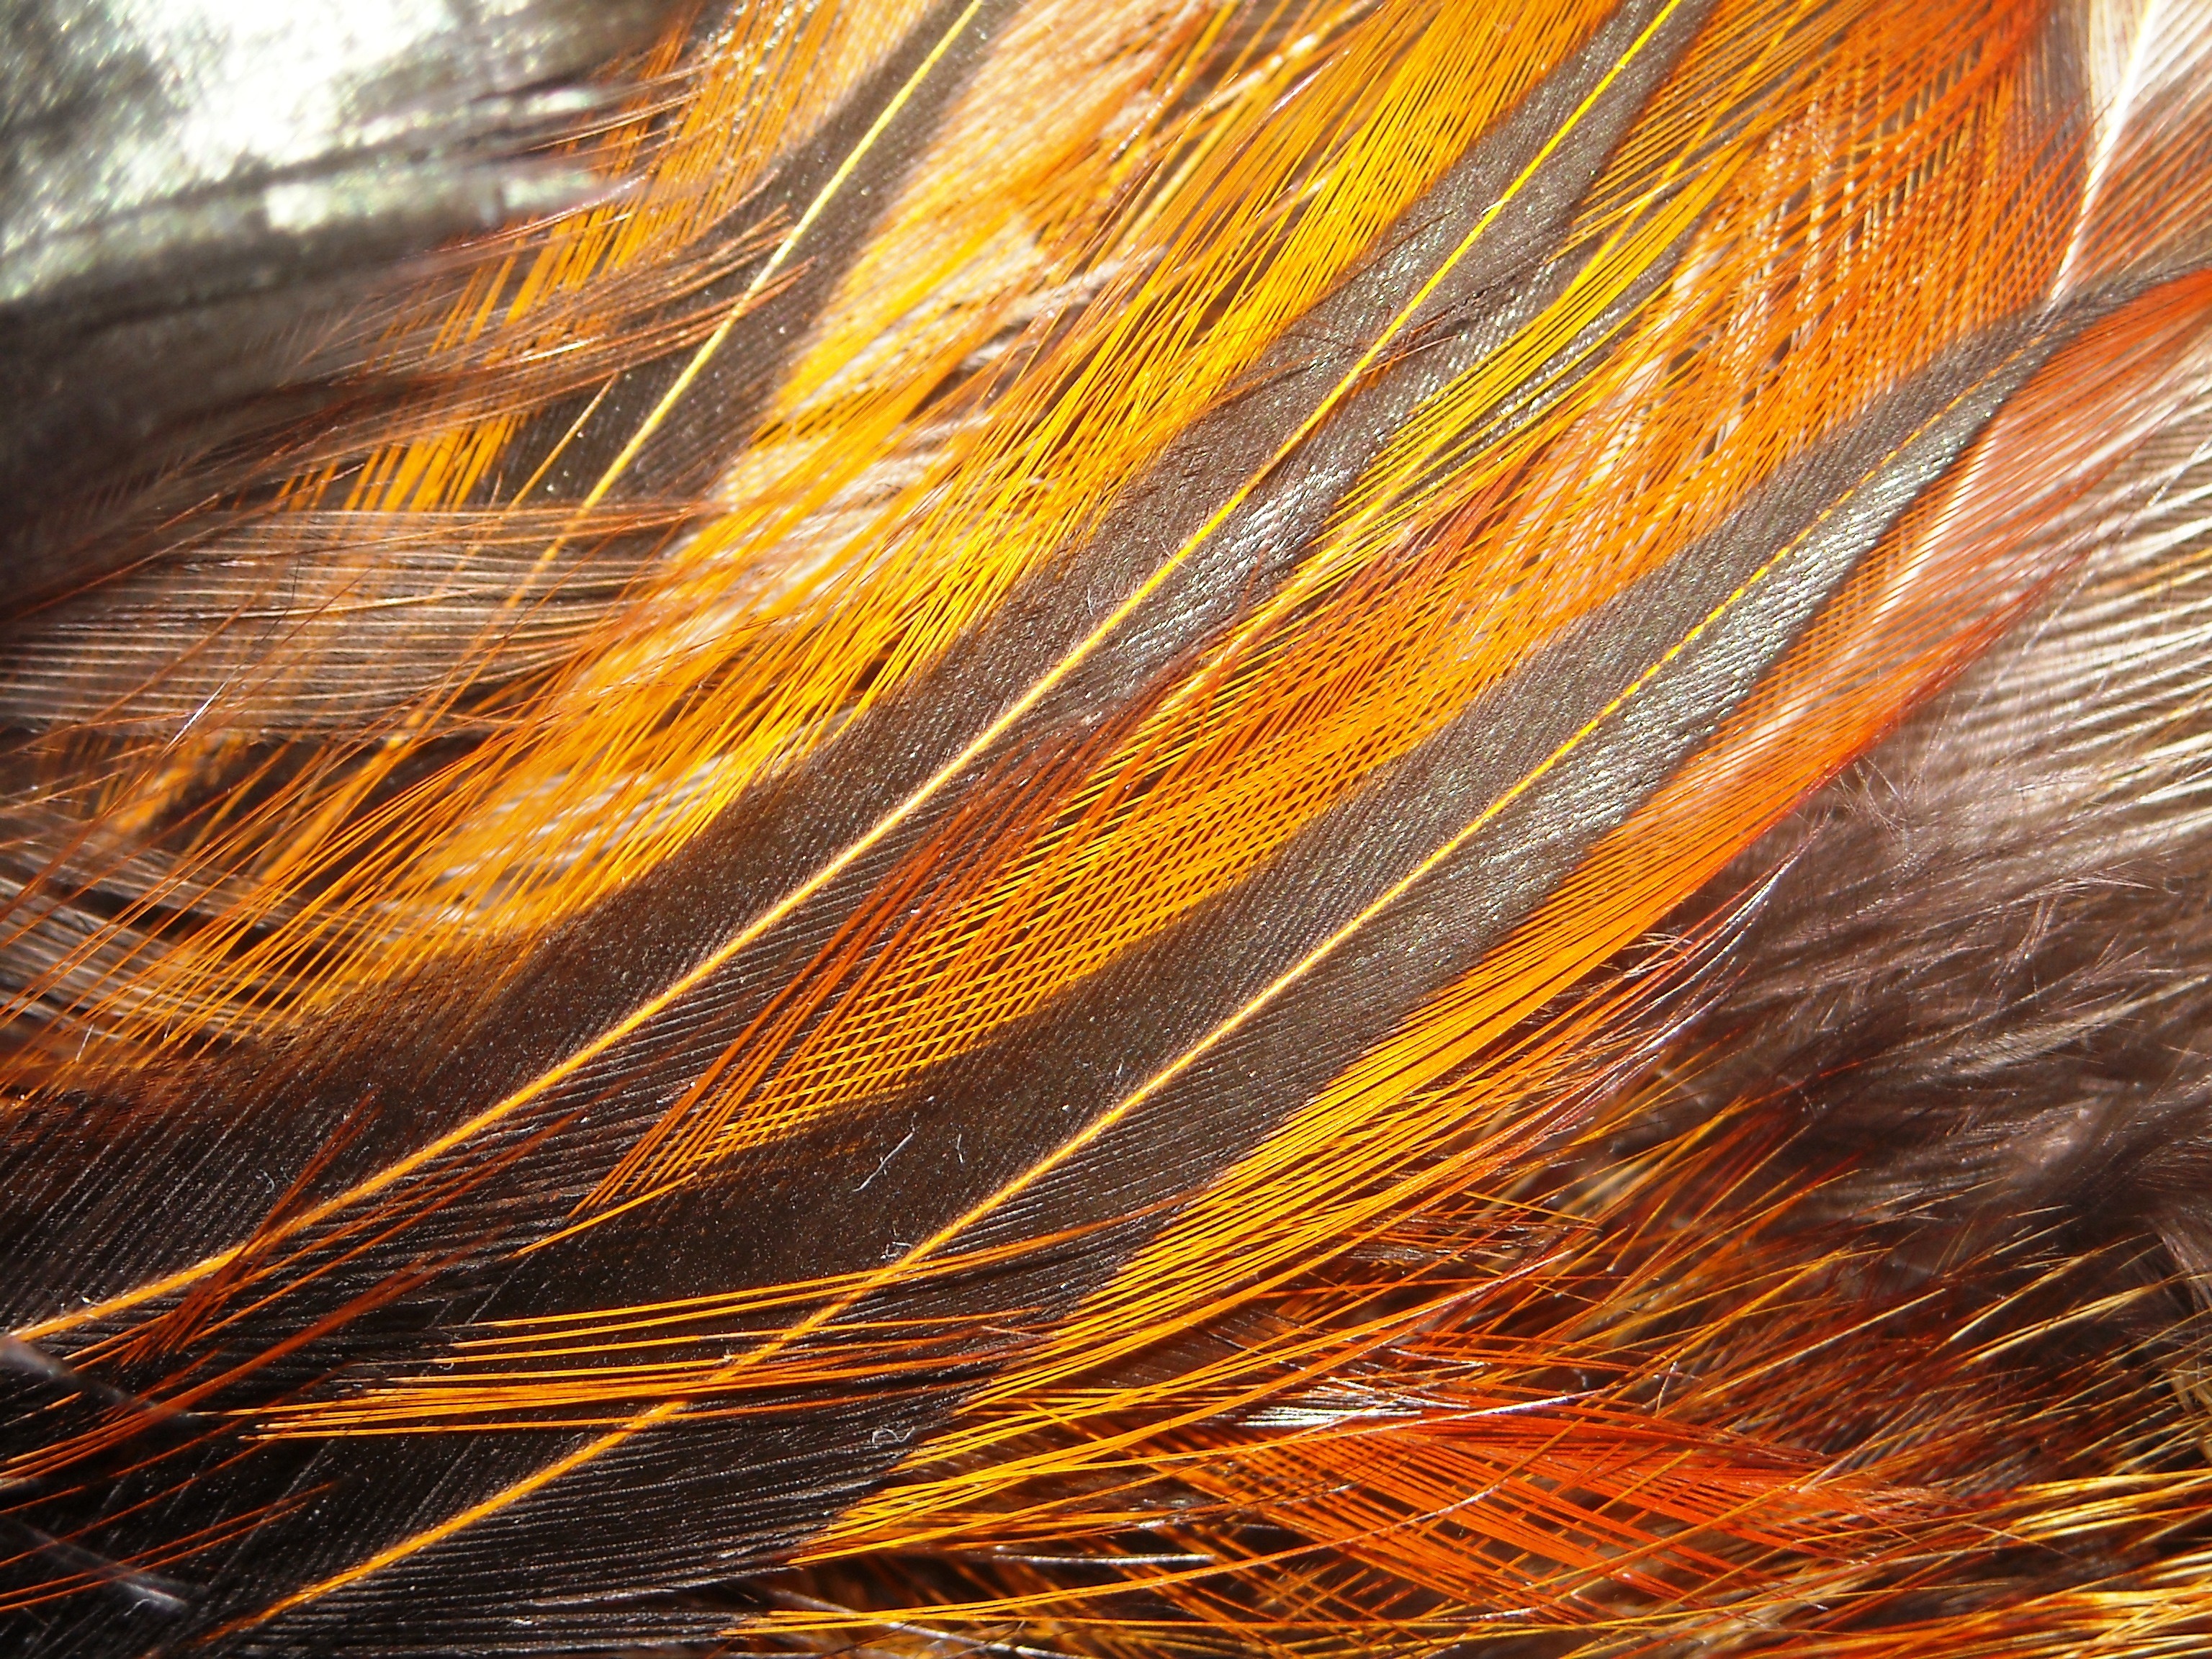
bird, wing, sunlight, leaf, orange, color, autumn, black, yellow, feather, chicken, material, close up, textile, grass family, fashion accessory